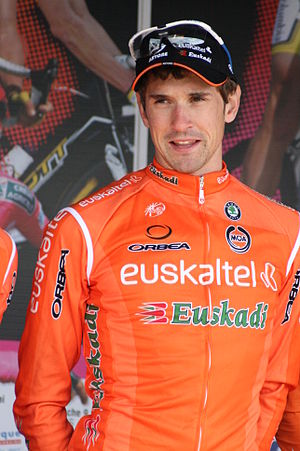
Aitor Hernández
Aitor Hernández Gutiérrez er en spansk professionel landevejsrytter, som kører for det baskiske ProTour-hold Euskaltel-Euskadi.